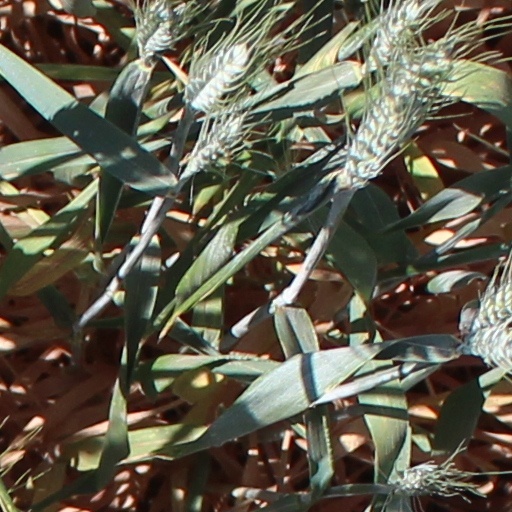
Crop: wheat